Richard Armitage (actor)

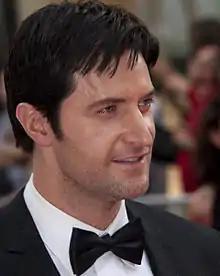
Armitage at the 2010 BAFTA TV Awards

In 2005, he played Peter MacDuff in "Macbeth" in the BBC's "ShakespeaRe-Told" series and appeared as a recovering gambling addict in one episode of "Inspector Lynley Mysteries". He starred in "The Impressionists", playing the young Claude Monet, and as Dr Alec Track in ITV's "The Golden Hour", a medical series based on the London Air Ambulance. His first substantial role in movies was in the independent film "Frozen".